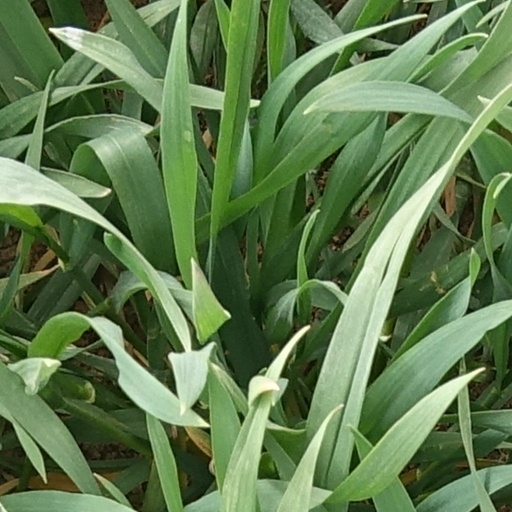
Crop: wheat